Napeequa River

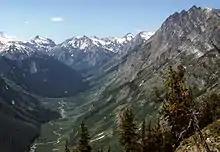
The Napeequa River as seen from Little Giant Pass

The Napeequa River is a long river in the U.S. state of Washington on the east side of the Cascade Range. It rises in northwest Chelan County and flows southwest into the White River near Twin Lakes. The White River flows into Lake Wenatchee. The Napeequa River and its valley are notable for their beauty and isolation, as well as their interesting geological history. It flows through an isolated southeast-trending valley characterized by a broad meadows surrounded by rugged mountains. The Chiwawa Mountains, or Chiwawa Ridge mark the east side of the valley, separating the Napeequa and Chiwawa Rivers. To the west the White Mountains separate the Napeequa from the White River. Both are sub-ranges of the Cascade Range.